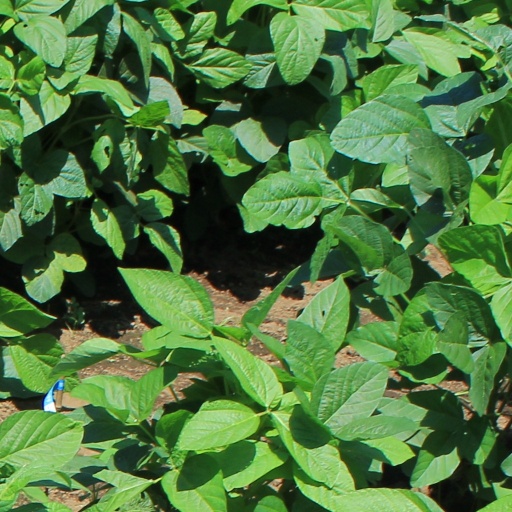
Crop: soybean